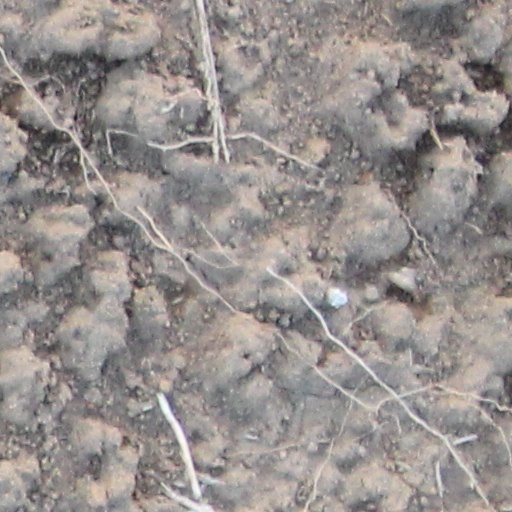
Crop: wheat